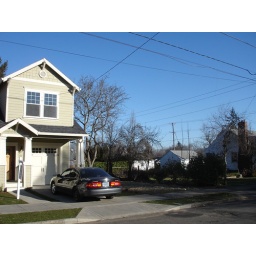
My house with lot next door (new green home going up there in March)